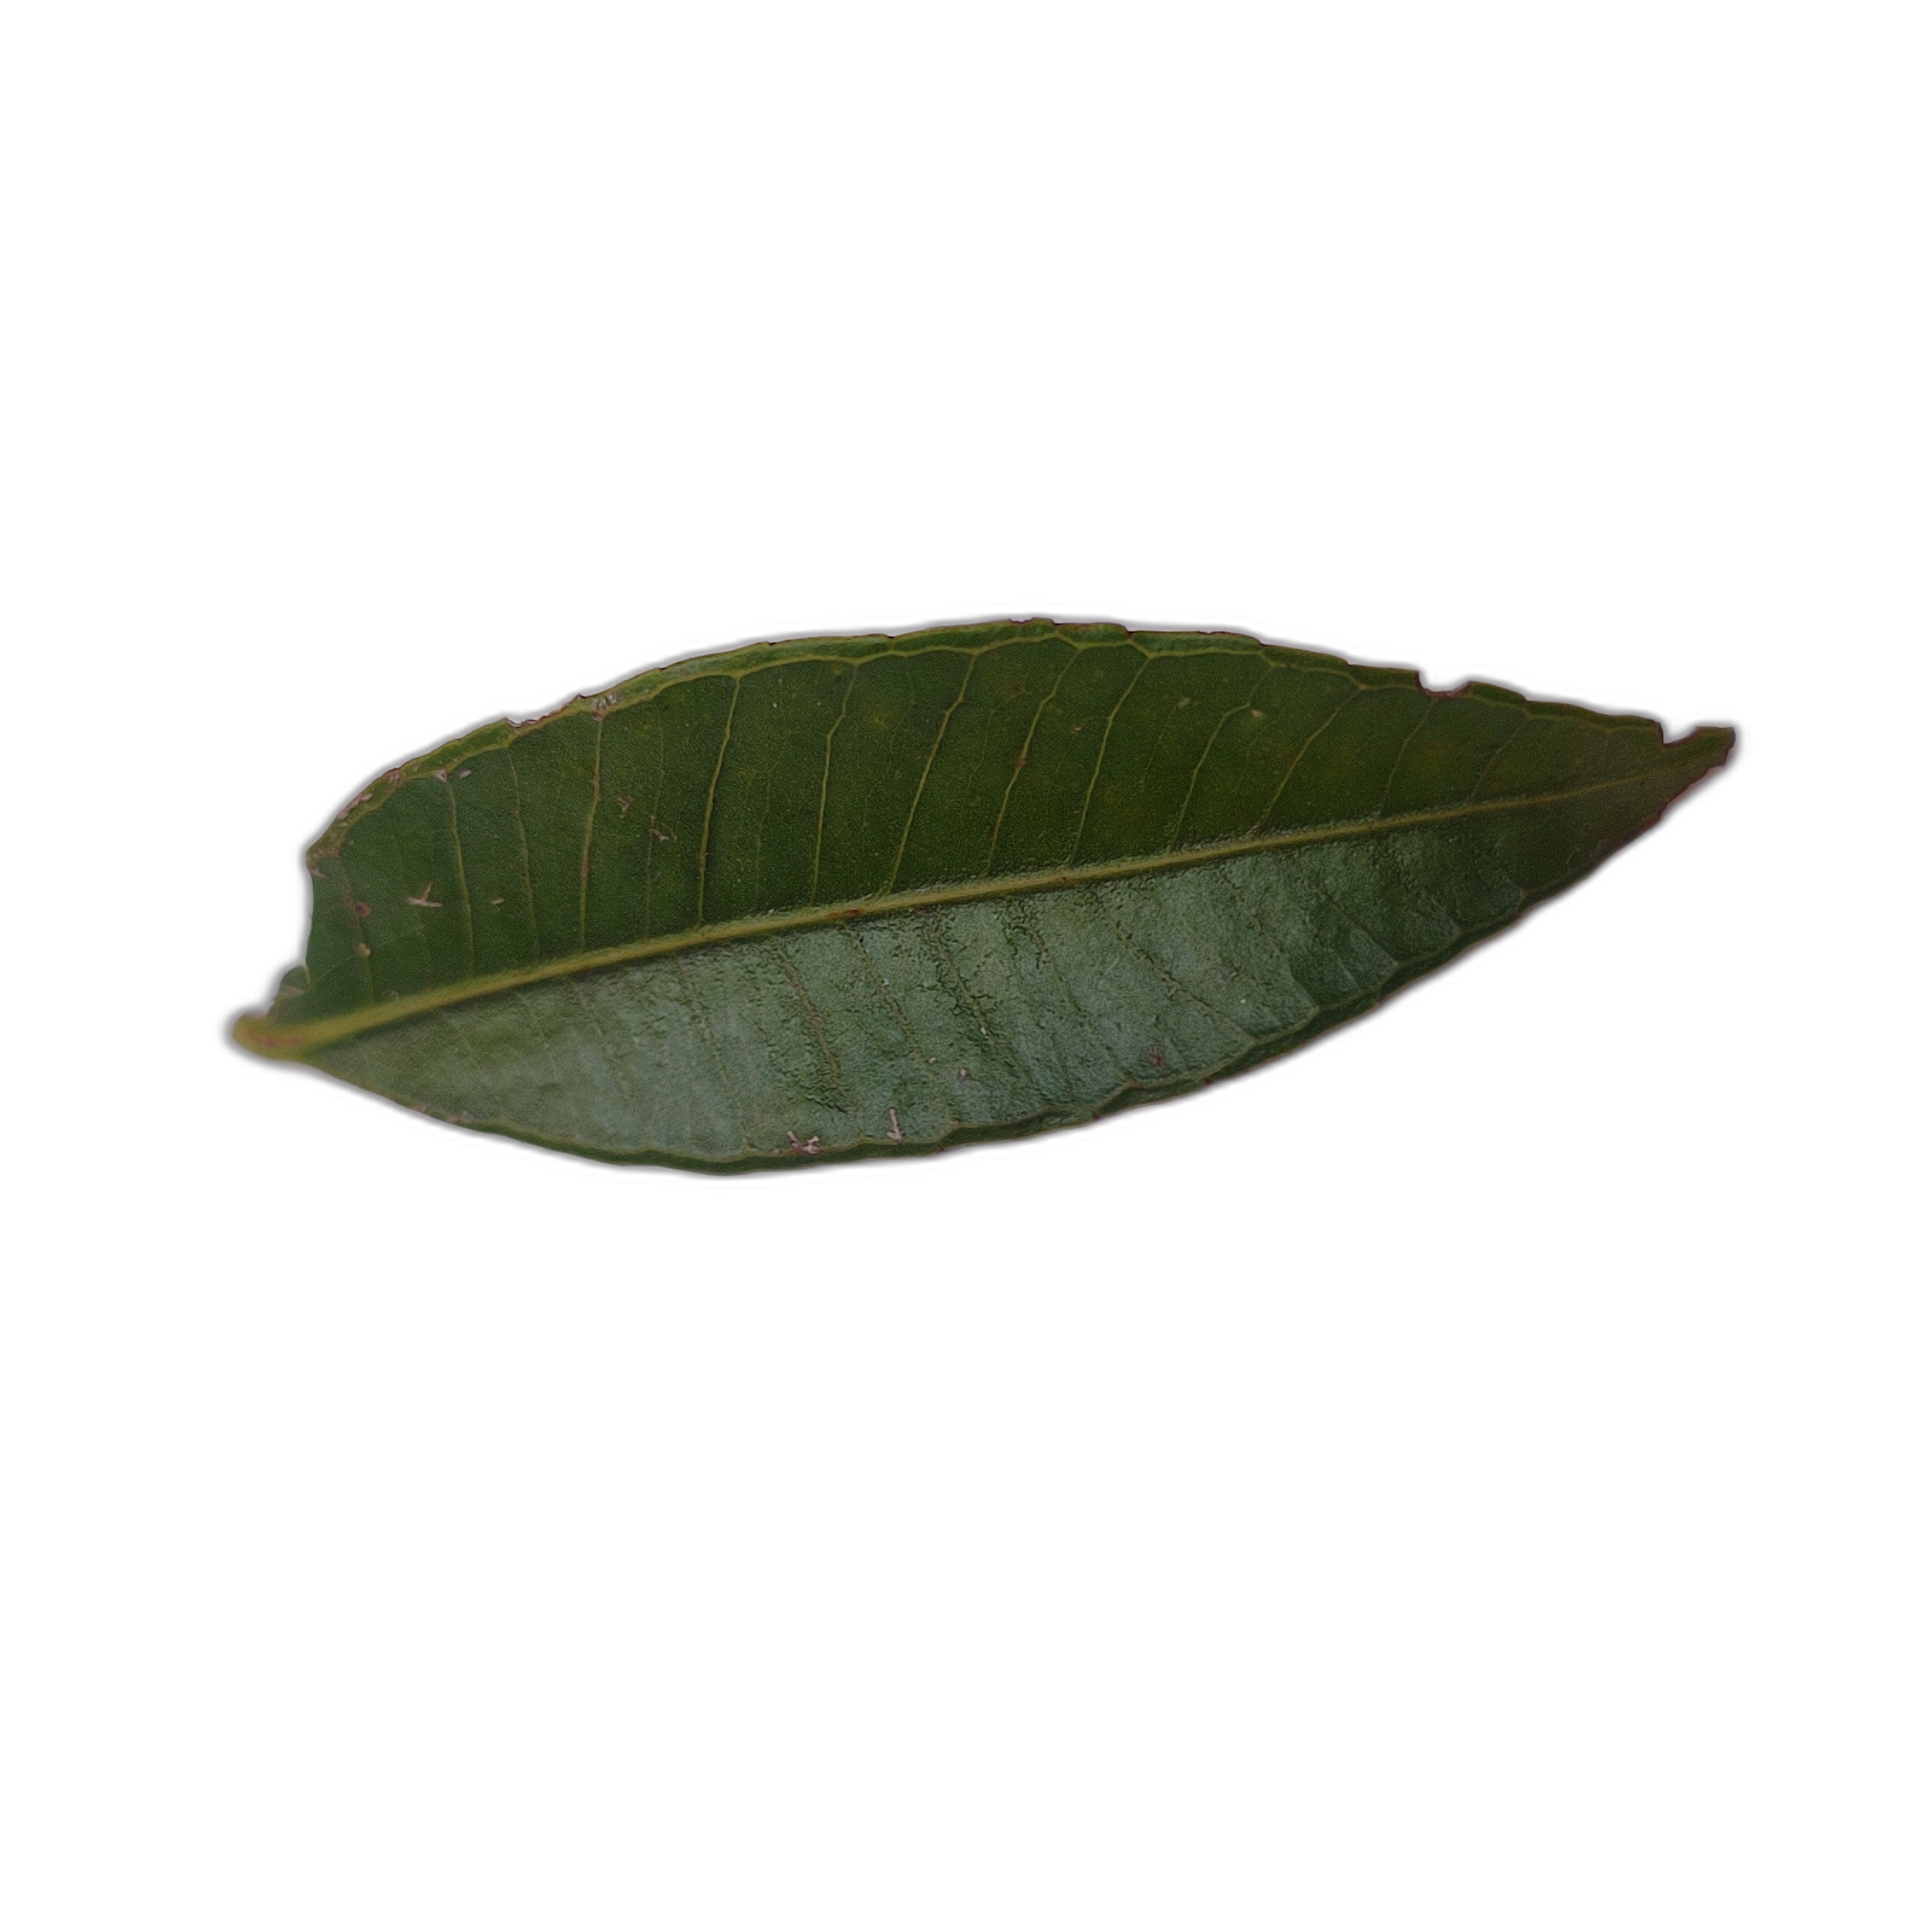
Label: healthy